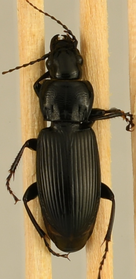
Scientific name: Pterostichus melanarius
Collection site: UNDERC Site (UNDE), plot UNDE_006